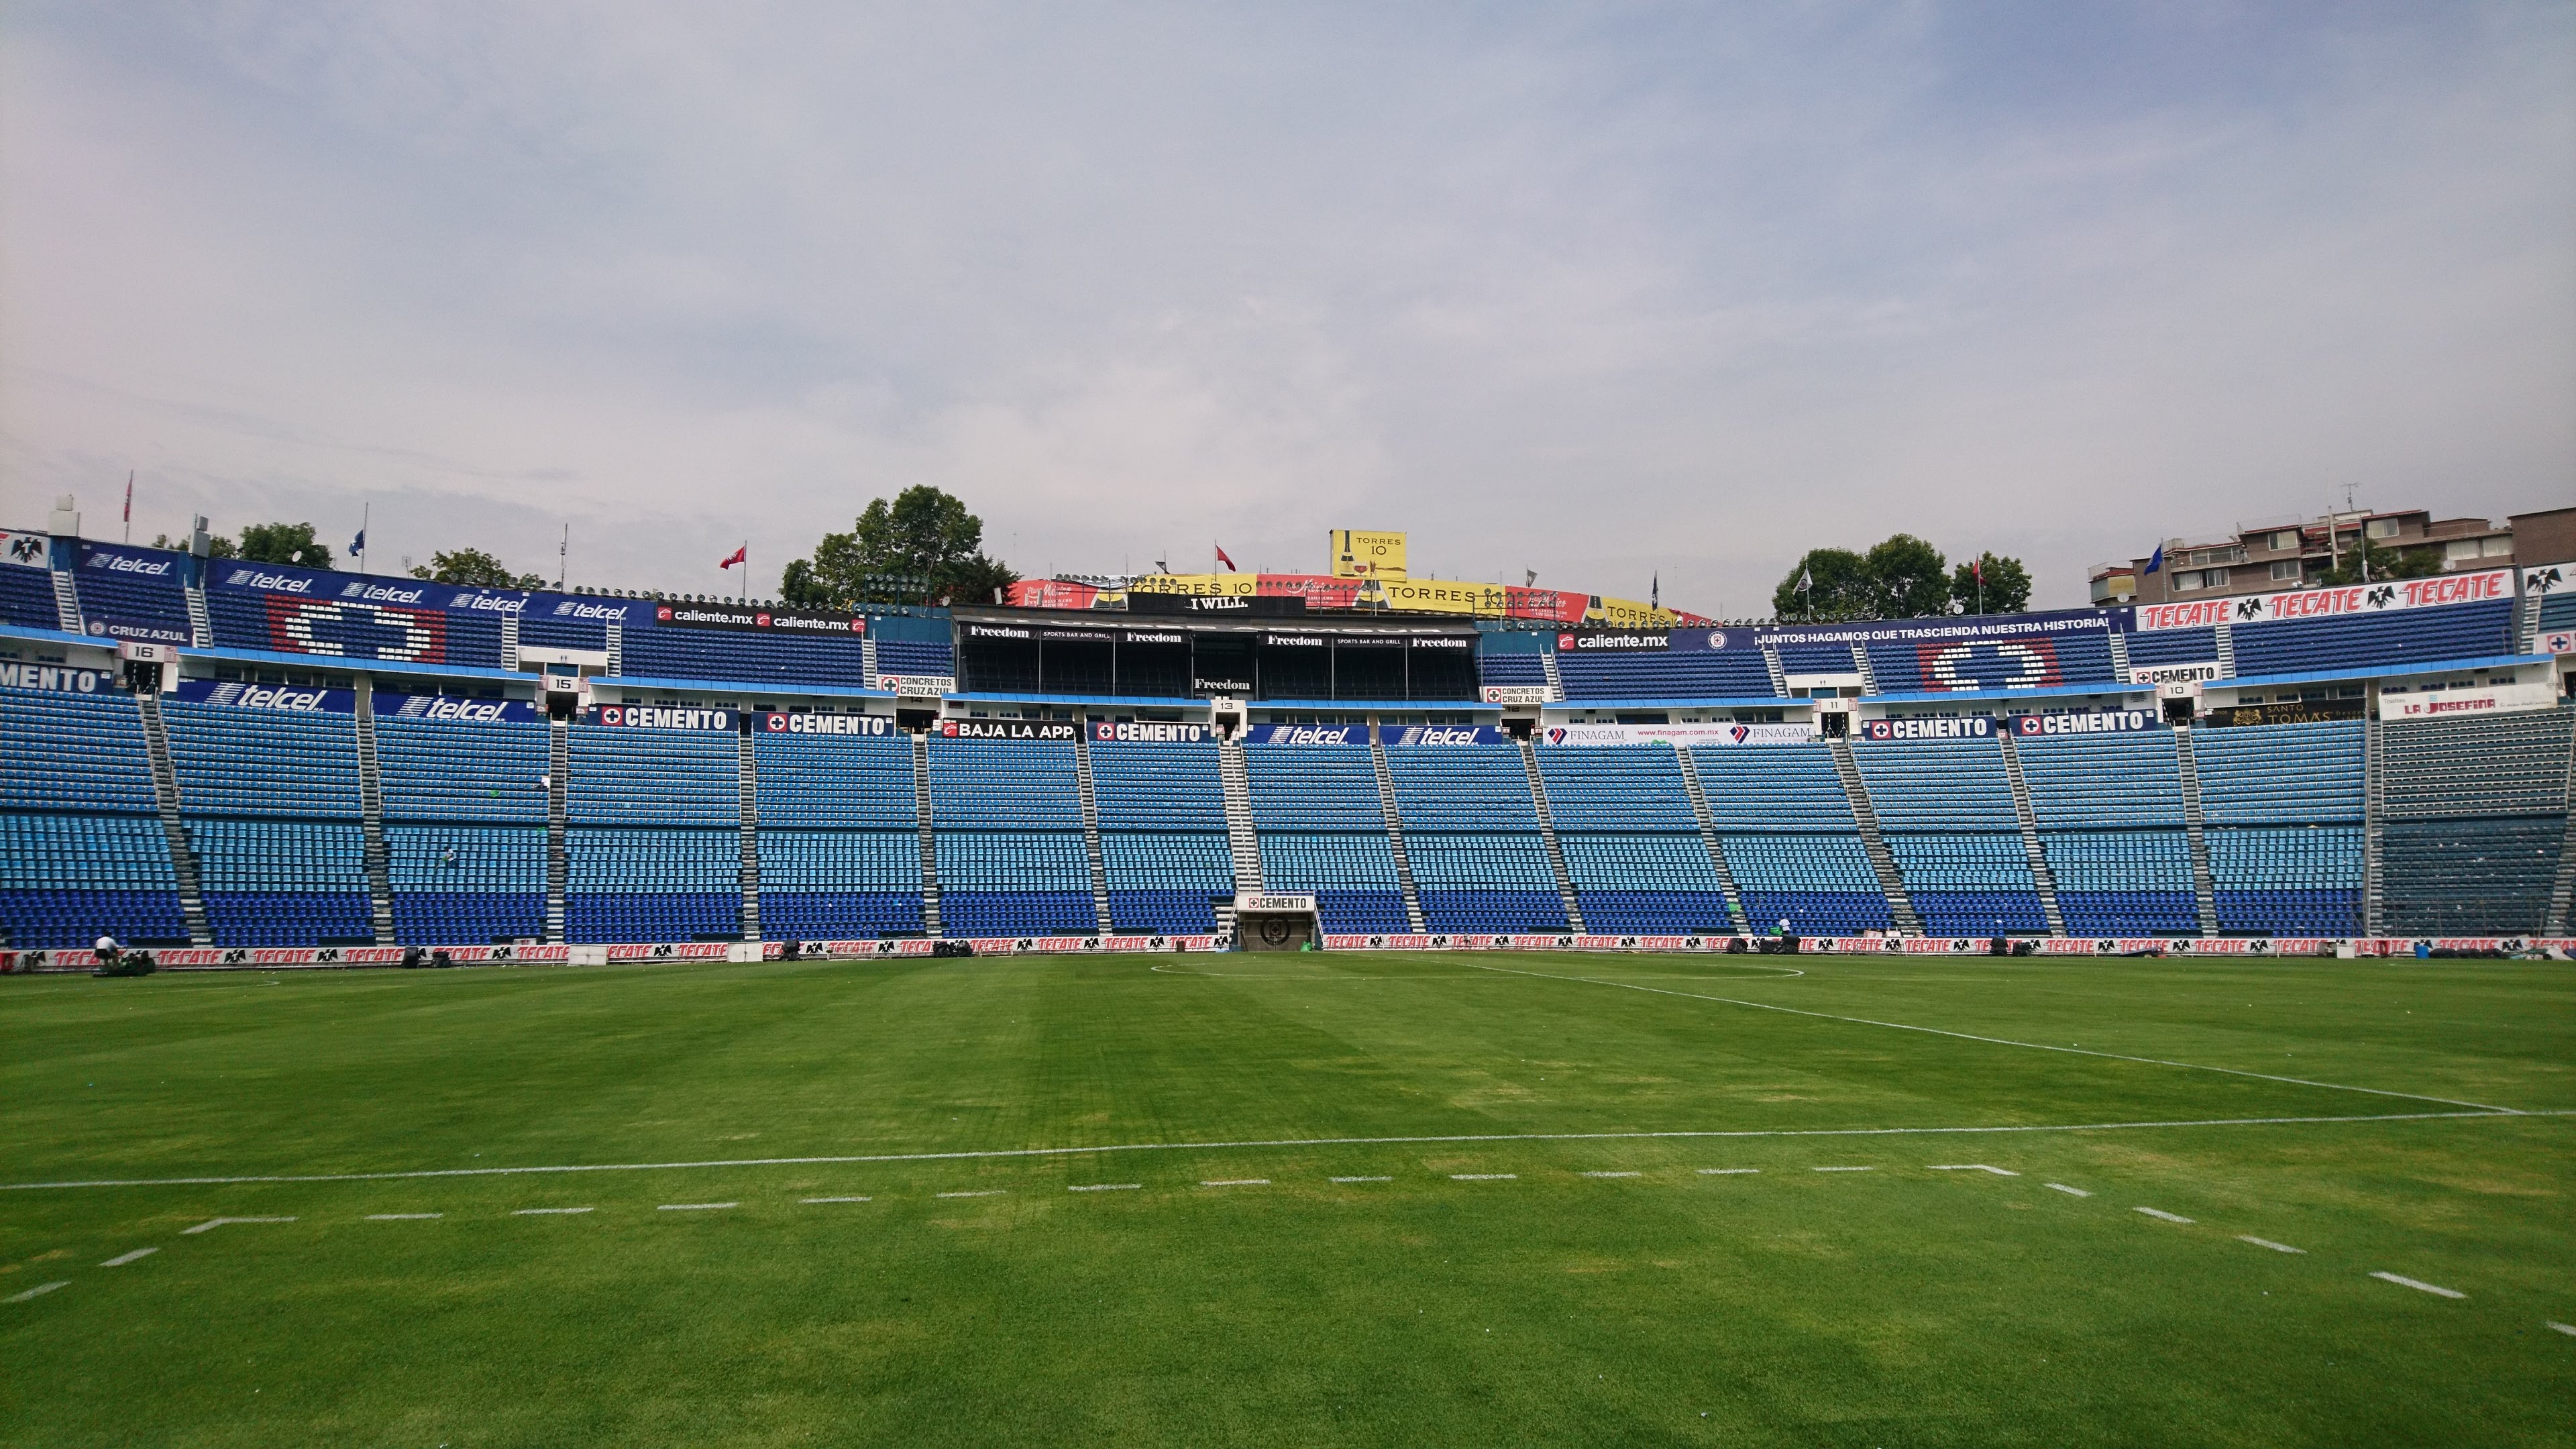
sky, sport venue, stadium, structure, soccer specific stadium, plant, grass, arena, baseball park, team sport, sports, field